Timothy T. Ansberry

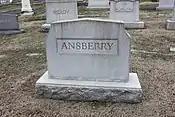
Grave of Ansberry at Mount Olivet Cemetery

Ansberry served as the Justice of the Peace from 1893 to 1895. He was prosecuting attorney of Defiance County, Ohio from 1895 to 1903.